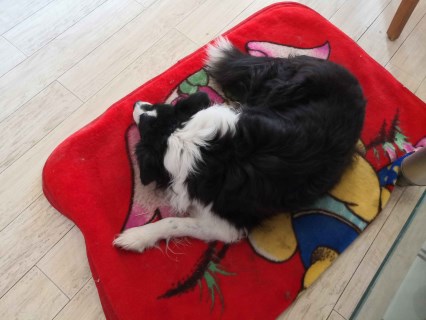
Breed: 2594-n000109-Border_collie